Juliana Rotich

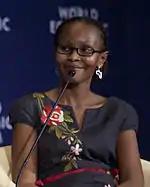
Juliana Rotich - World Economic Forum on Africa 2012

Rotich was born in 1977 in Kenya. After attending elementary and secondary school locally, she was admitted to the University of Missouri–Kansas City, in the United States. She graduated from there with a Bachelor of Science degree in Computer Science. She is an MIT Media Lab Fellow.